Describe the emotion expressed in this image:  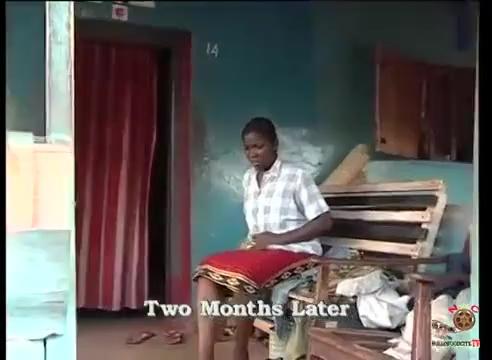
This person displays Pain, valence and arousal with low intensity.